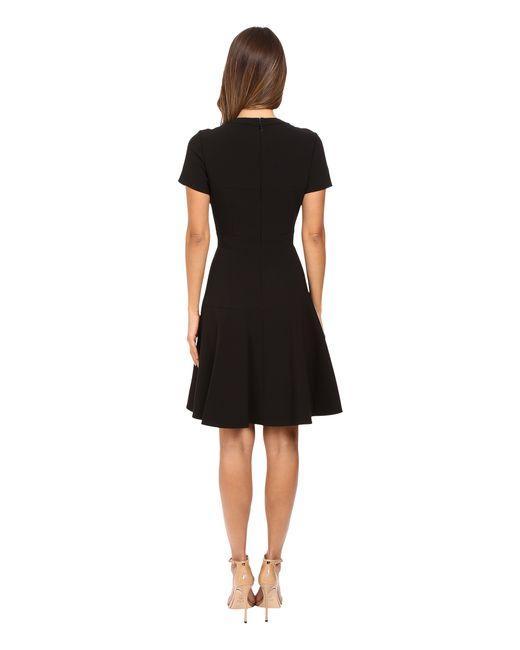
Schwarzes Kurzarm-Baumwollkleid für Damen